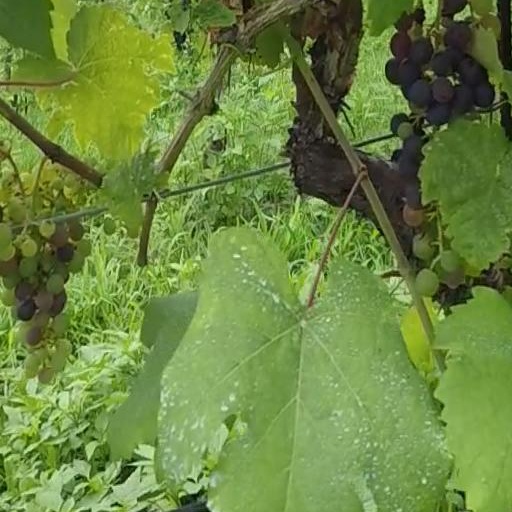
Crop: grape